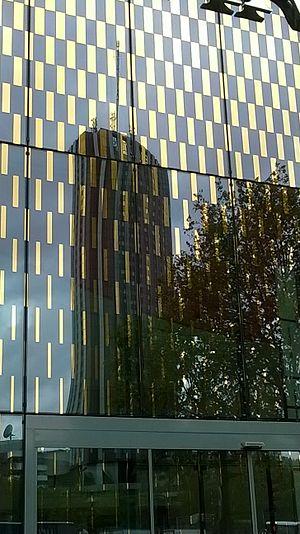
un reflet sur la tour concorde Lafayette porte Miallot
L'hôtel Hyatt Regency Paris Étoile, précédemment hôtel Concorde La Fayette, est un gratte-ciel situé à Paris, en France, dans le 17ᵉ arrondissement près de la porte Maillot. Il est la propriété de Constellation Hotels Holdings.
La place du Général-Kœnig est une voie située dans le quartier des Ternes du 17ᵉ de Paris.